The Pink Lady (aircraft)

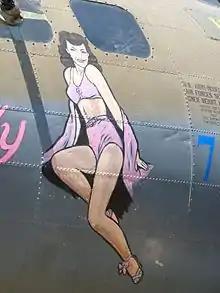
"The Pink Lady" nose art in 2010

Below is a non-exhaustive chronological list of "The Pink Lady's" painting schemes and registration numbers from 1945 to 2006: